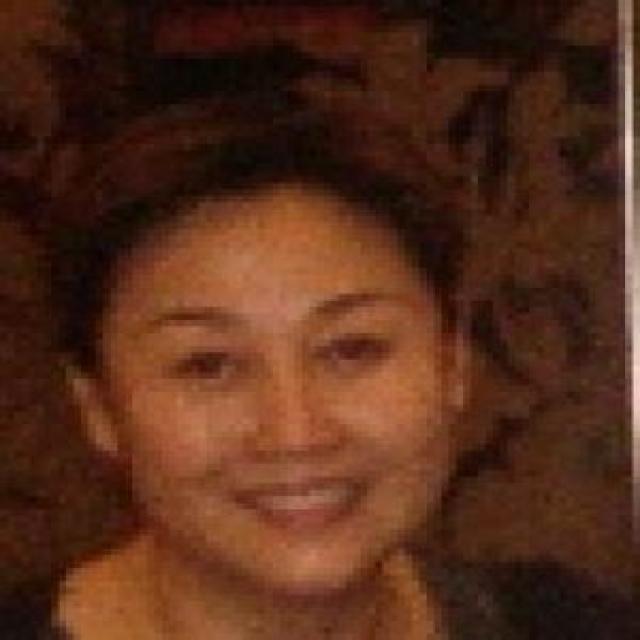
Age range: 45-64